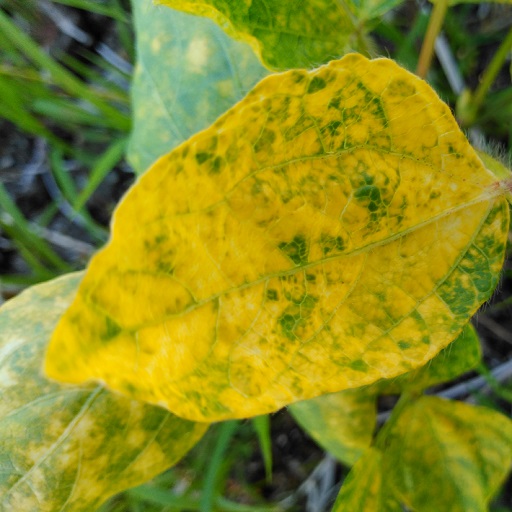
Label: Yellow Mosaic